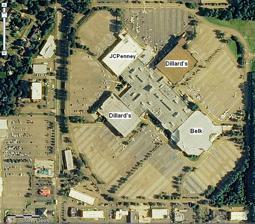
Building: Northpark Mall (Mississippi)
Country: United States of America
Year built: 1984
Shopping mall in Mississippi, United States Northpark Location Ridgeland, Mississippi , United States Coordinates 32°24′10″N 90°07′45″W / 32.40278°N 90.12917°W / 32.40278; -90.12917 ( Northpark Mall ) Opening date September 12, 1984 Developer Cadillac Fairview Management Pacific Retail Capital Partners Owner Pacific Retail Capital Partners No. of stores and services 120 No. of anchor tenants 4 Total retail floor area 958,000 square feet (89,000 m 2 ) No. of floors 2 Aerial view of Northpark Mall with anchor tenants in 2014 Center Court, June 2010 Northpark is a two-level enclosed shopping mall located on County Line Road in Ridgeland, Mississippi , United States. It is managed and co-owned by Pacific Retail Capital Partners. Mississippi’s premier indoor shopping destination, Northpark is home to more than 120 in-demand stores and specialty shops. A community hub and destination, Northpark recently completed a multi-million dollar redevelopment fusing Southern charm with modern reinvention. Conveniently located less than one mile east of I-55 at the intersection of County Line Road and Wheatley Street, Northpark features Dillard’s, JCPenney, Belk, H&M, Victoria’s Secret, Windsor, Pac Sun, and Buckle as well as more than 120 other retailers. 12 dining options range from The Med Grille to Steak Escape, Stir Fry 88, Kelly’s Cajun Grill, Chick-fil-A, and more. History The mall officially opened on September 12, 1984 with four anchors — Jackson-based McRae's , Gayfers , D.H. Holmes , and JCPenney . The mall also has a cinema located in the back of the mall, originally a 10-screen operation, which later expanded to a 14-screen state-of-the-art setup under Regal Entertainment Group 's United Artists Theatres brand, but was sold in September 2018 and closed in early 2019. The cinema reopened in 2020 after extensive renovations with B&B Theatres. The anchor stores currently are JCPenney , 2 Dillard's stores, and Belk . The mall was built by Cadillac Fairview , who sold it to Mills Corporation in 2003. Northpark's initial success took most of the remaining business from the struggling Jackson Mall, south of the Madison-Hinds county line in North Jackson, which had opened in 1969 with three anchors. JCPenney and Gayfers were two, both relocating to Northpark in 1985, while Woolco closed prior to Northpark's opening. Jackson Mall has since been redeveloped as a medical mall, providing health care for the inner city urban poor. Theories exist that the mall's success, taking away from the draw of the Metrocenter Mall in West Jackson, which opened six years earlier, was considered to be the largest shopping mall in Mississippi, and had no great draw to replace it, greatly contributed to the decline of both South and West Jackson over the next few decades. Northpark’s current direct competitor is Renaissance at Colony Park, an old world Mediterranean influenced lifestyle center also located in Ridgeland. When the Renaissance opened in March 2008, prominent tenants located in Northpark, including Ann Taylor Loft, Williams-Sonoma, American Eagle, Buckle, and others relocated from Northpark to Renaissance. Northpark’s former direct competition was Metrocenter Mall , which closed in 2018, and the Outlets of Mississippi in nearby Pearl at the intersection of I-55 & I-20. This shopping center was completed in 2013. Other competitors include Dogwood Festival Market and Market Street Flowood , which are across from each other at Lakeland Drive ( MS 25 ) and East Metro Parkway in nearby Flowood . In the midst of a volatile local market, a downturn came at Metrocenter in April 1999 when its Gayfers anchor closed due to the Dillard's buyout of Gayfers' parent company, Mercantile Stores . Another blow came in 2004 when Dillard's announced they were closing its Metrocenter location, and consolidating operations to its Northpark locations — anchor spaces at the ends of the mall's north and south wings, acquired via D.H. Holmes and Gayfers. A third anchor conversion came in March 2006, as all McRae's stores, including the stores at Northpark and Metrocenter, were rebranded by Belk . Both the McRae's and Proffitt's chains had been purchased by Belk in late 2005. Belk at Metrocenter closed in August 2009. This boosted patronage at the Northpark and Dogwood Festival Market locations. Anchors Belk (Originally McRae's ) Dillard's North (Men's & Home Store) (Originally Gayfer's ) Dillard's South (Women's & Children's Store) (Originally D. H. Holmes ) JCPenney See also Outlets of Mississippi Metrocenter Mall (Jackson, Mississippi) Dogwood Festival Market References